Dave Samuels

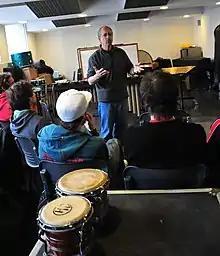
Samuels teaching a class at the Music School of Montevideo, 2010.

David Alan Samuels (October 9, 1948 – April 22, 2019) was an American vibraphone and marimba player who spent many years with the contemporary jazz group Spyro Gyra. His recordings and live performances during that period also reflect his prowess on the steelpan, a tuned percussion instrument of Trinidadian origin.